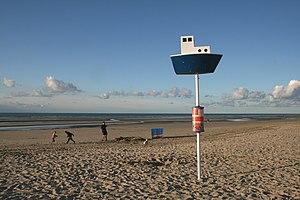
Le bateau dans les nuages - Plage de Bray-Dunes (Nord) (France).
Bray-Dunes est une commune française située dans le département du Nord, en région Hauts-de-France. Elle possède la particularité d’être la commune la plus septentrionale, la plus au Nord de France, outre-mer inclus.